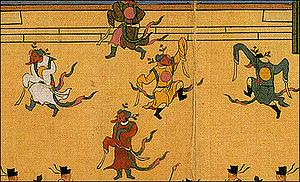
Cet article recense les pratiques inscrites au patrimoine culturel immatériel en Corée du Sud.